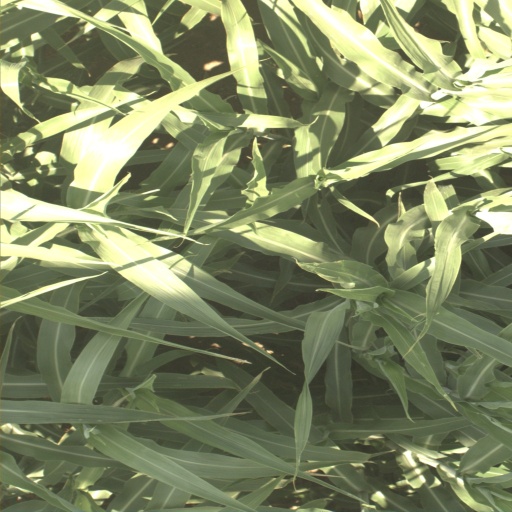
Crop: sorghum